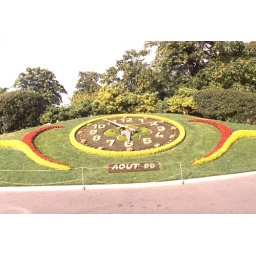
A working flower clock in Geneva.